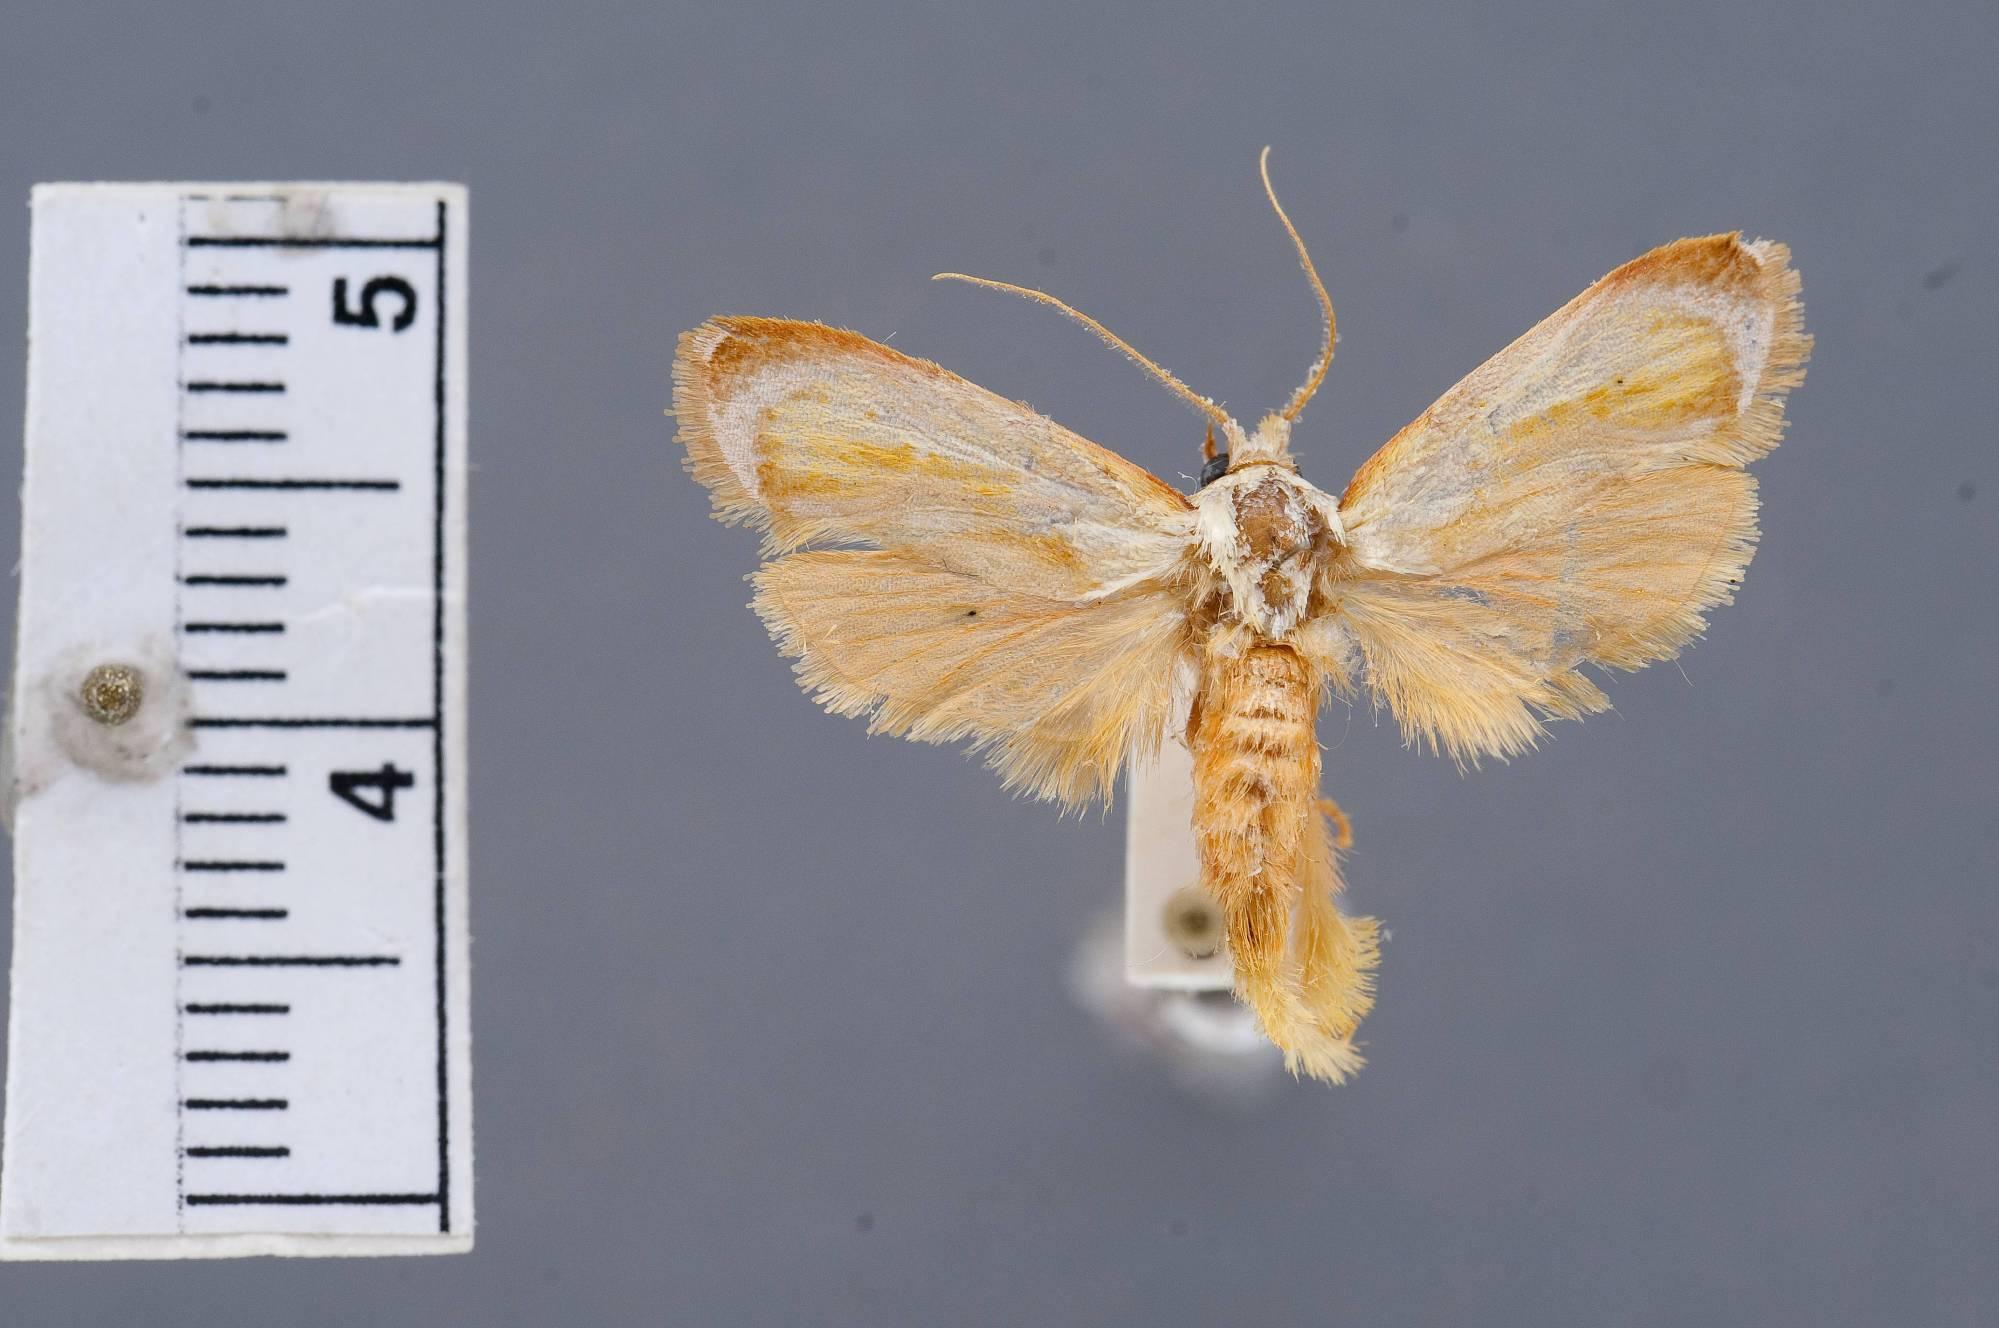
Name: Eomichla hallwachsae
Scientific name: Eomichla hallwachsae Clarke, 1983
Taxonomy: Animalia, Arthropoda, Insecta, Lepidoptera, Glossata, Depressariidae, Stenomatinae
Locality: Santa Rosa National Park, Guanacaste, Costa Rica
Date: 23 May 1980 to 25 May 1980